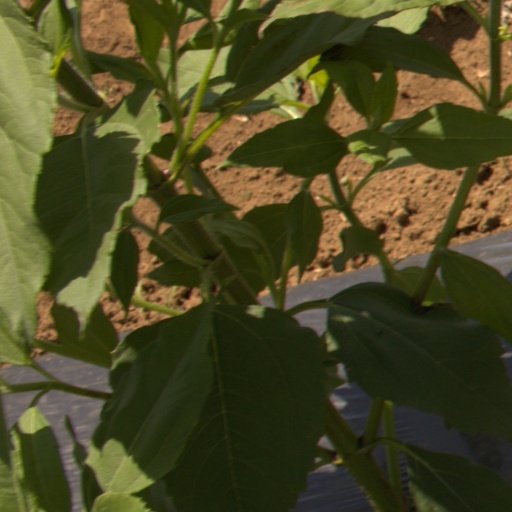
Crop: Jerusalem artichoke